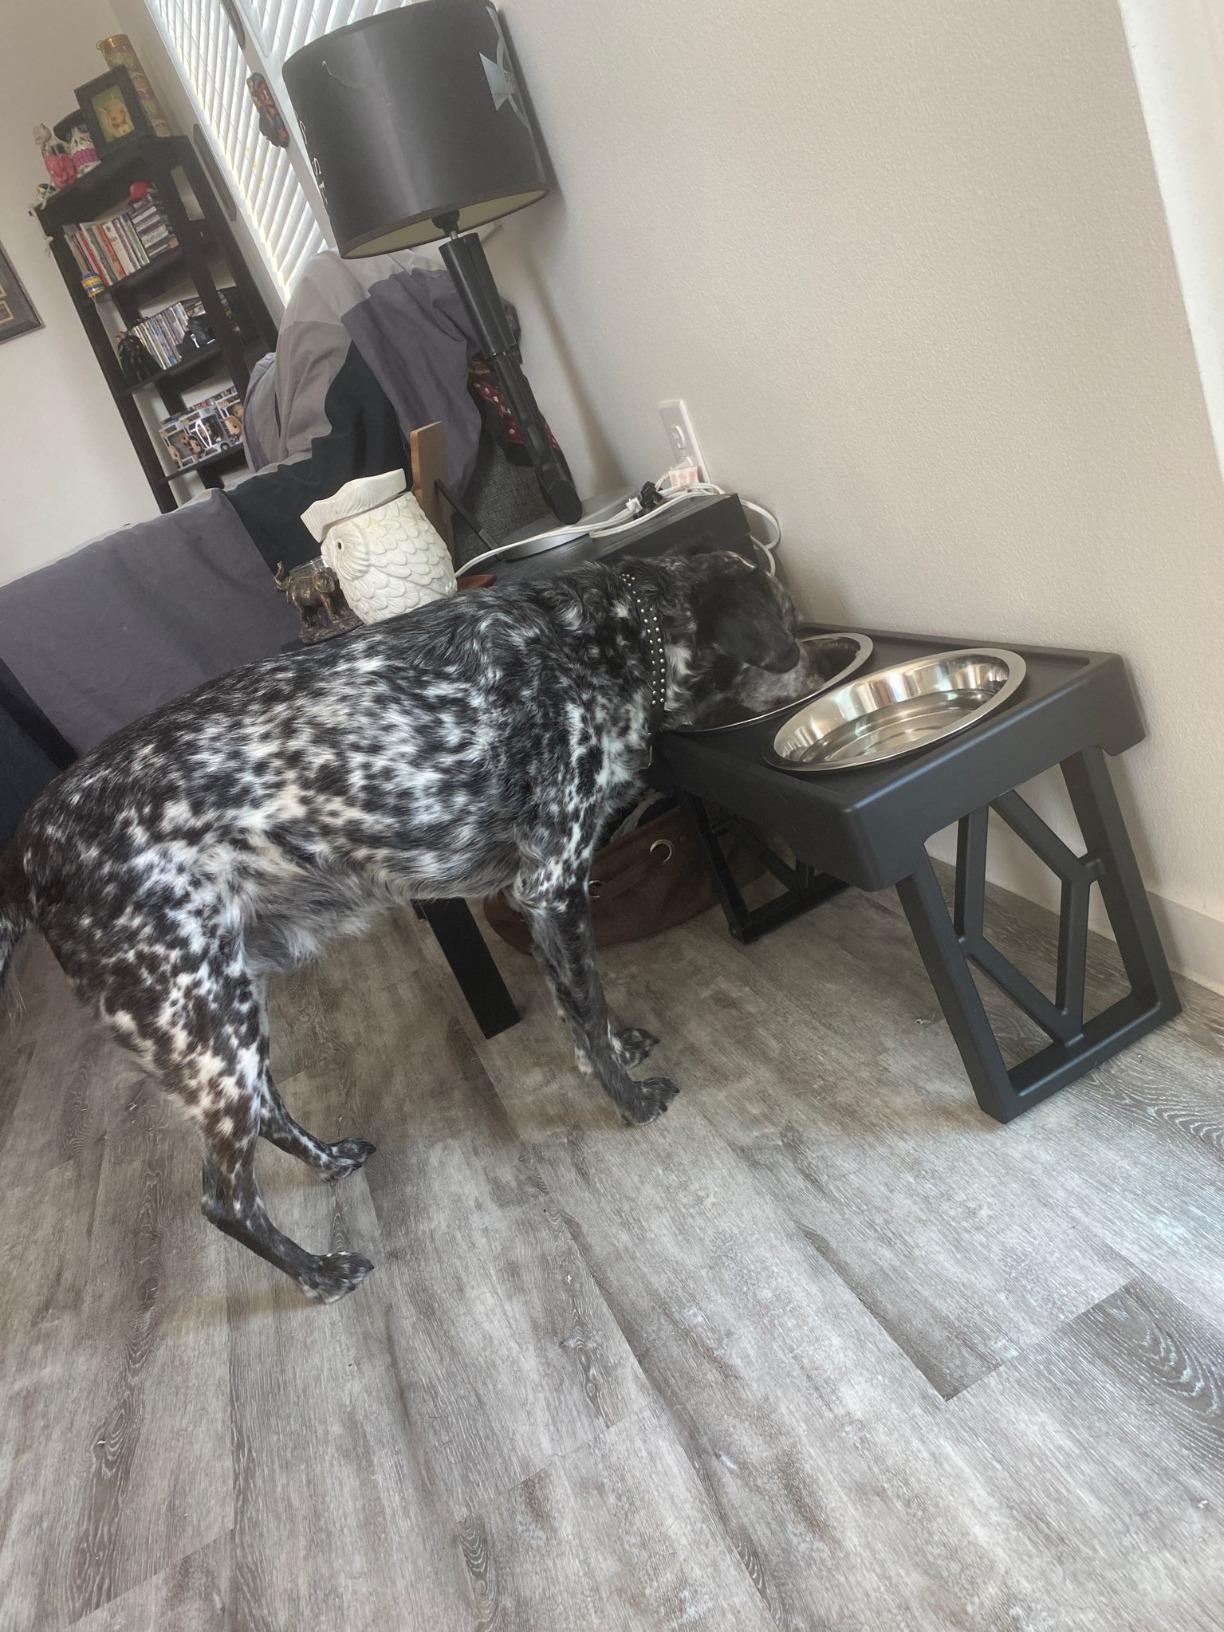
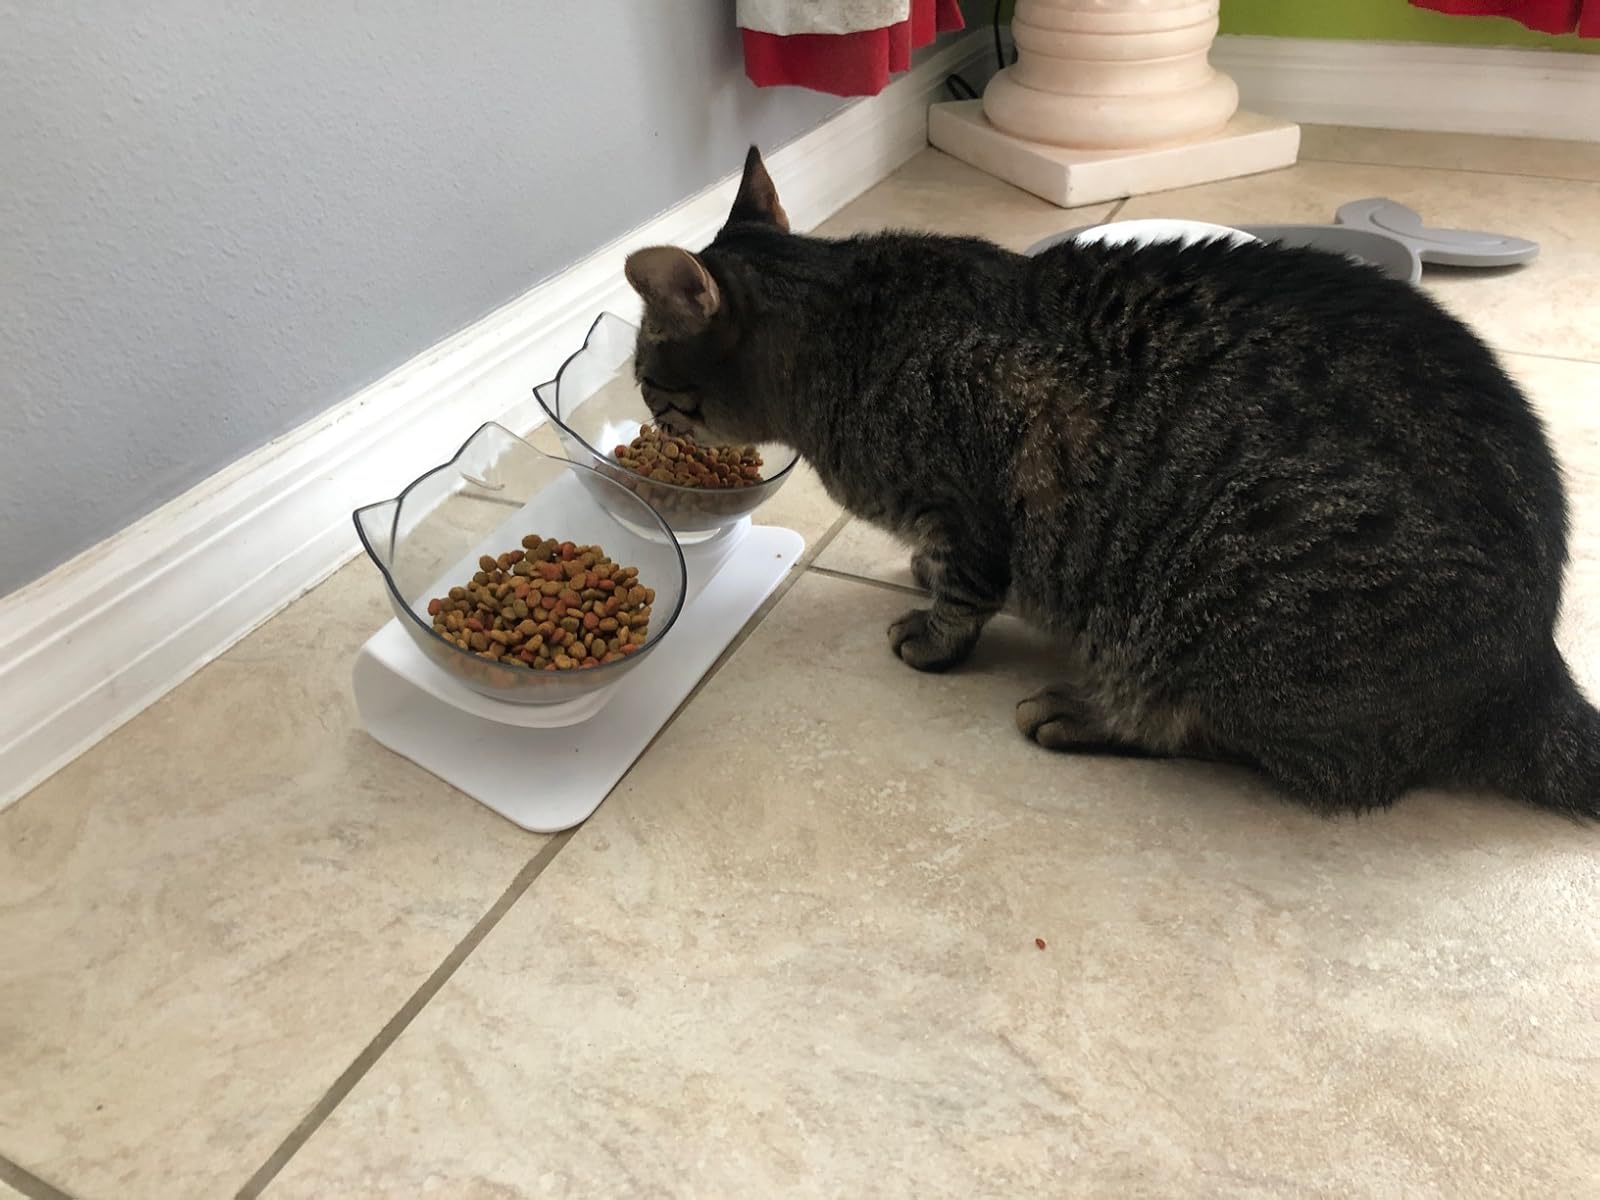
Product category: items_bowl
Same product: no